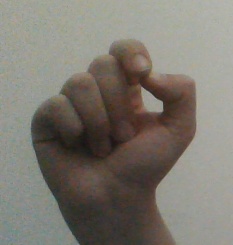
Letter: fa